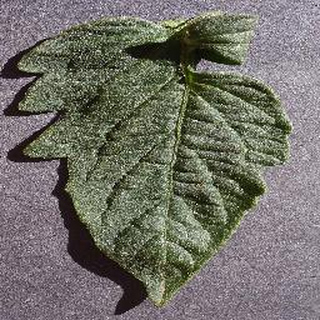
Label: healthy_tomato